Henri Spondanus

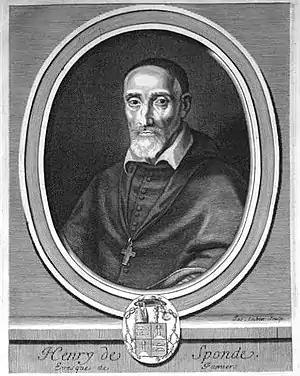
Henri de Sponde, Bishop of Pamiers (1626-1641)

Henri Spondanus (6 January 1568, Mauléon – 18 May 1643, Toulouse) was a French Catholic jurist, historian, and continuator of the compiled by Cardinal Baronius, and Bishop of Pamiers. He was a convert from Calvinism.